Shahabuddin Ahmed (artist)

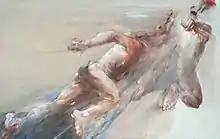
The Freedom Fighter- one of Ahmed's work

One of Ahmed's most popular work of art is the Freedom Fighter, showing a figure in motion. This is another characteristic of his works- his subjects appear to be in motion and parts of the subject is always in a blur, gently mixing in with the background. However, some parts of the subject is always distinctively in focus, so much so that you can differentiate every muscle and sinew that is present in it in perfect proportion. This is one of the aspects of Shahabuddin's art that makes him different from his fellow contemporary artists from Bangladesh. His work is described as "The imagery of fearless human figures, which are in the motion of running, seems to burst free from their skin with their flesh, blood, and sinew…"